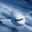
Label: airplane